Pine Residence

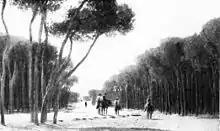
Beirut pine forest in 1914

In view of the modernization of Beirut's city center, the wali of Beirut Azmi Bey planned to build a high-end meeting place for the city's privileged class in the ‘Bois des Pins’; he commissioned the building of a casino and a horse racecourse.